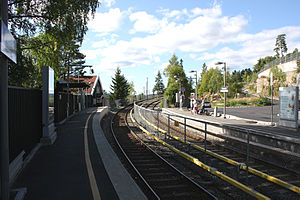
Voksenlia Station
Voksenlia Station er en metrostation på Holmenkollbanen på T-banen i Oslo. Stationen ligger 330,5 meter over havet.